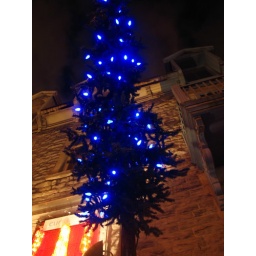
Blue Christmas tree flying in the air